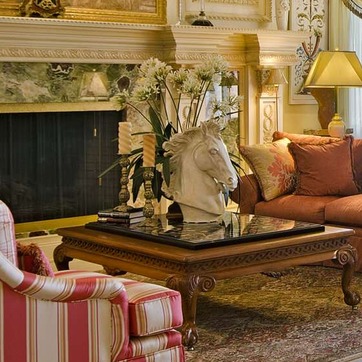
Material: ceramic